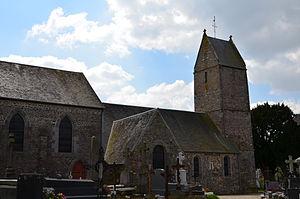
Église Saint-André de Viessoix. Le mur nord de la nef, à côté du clocher, est appareillé en arête-de-poisson